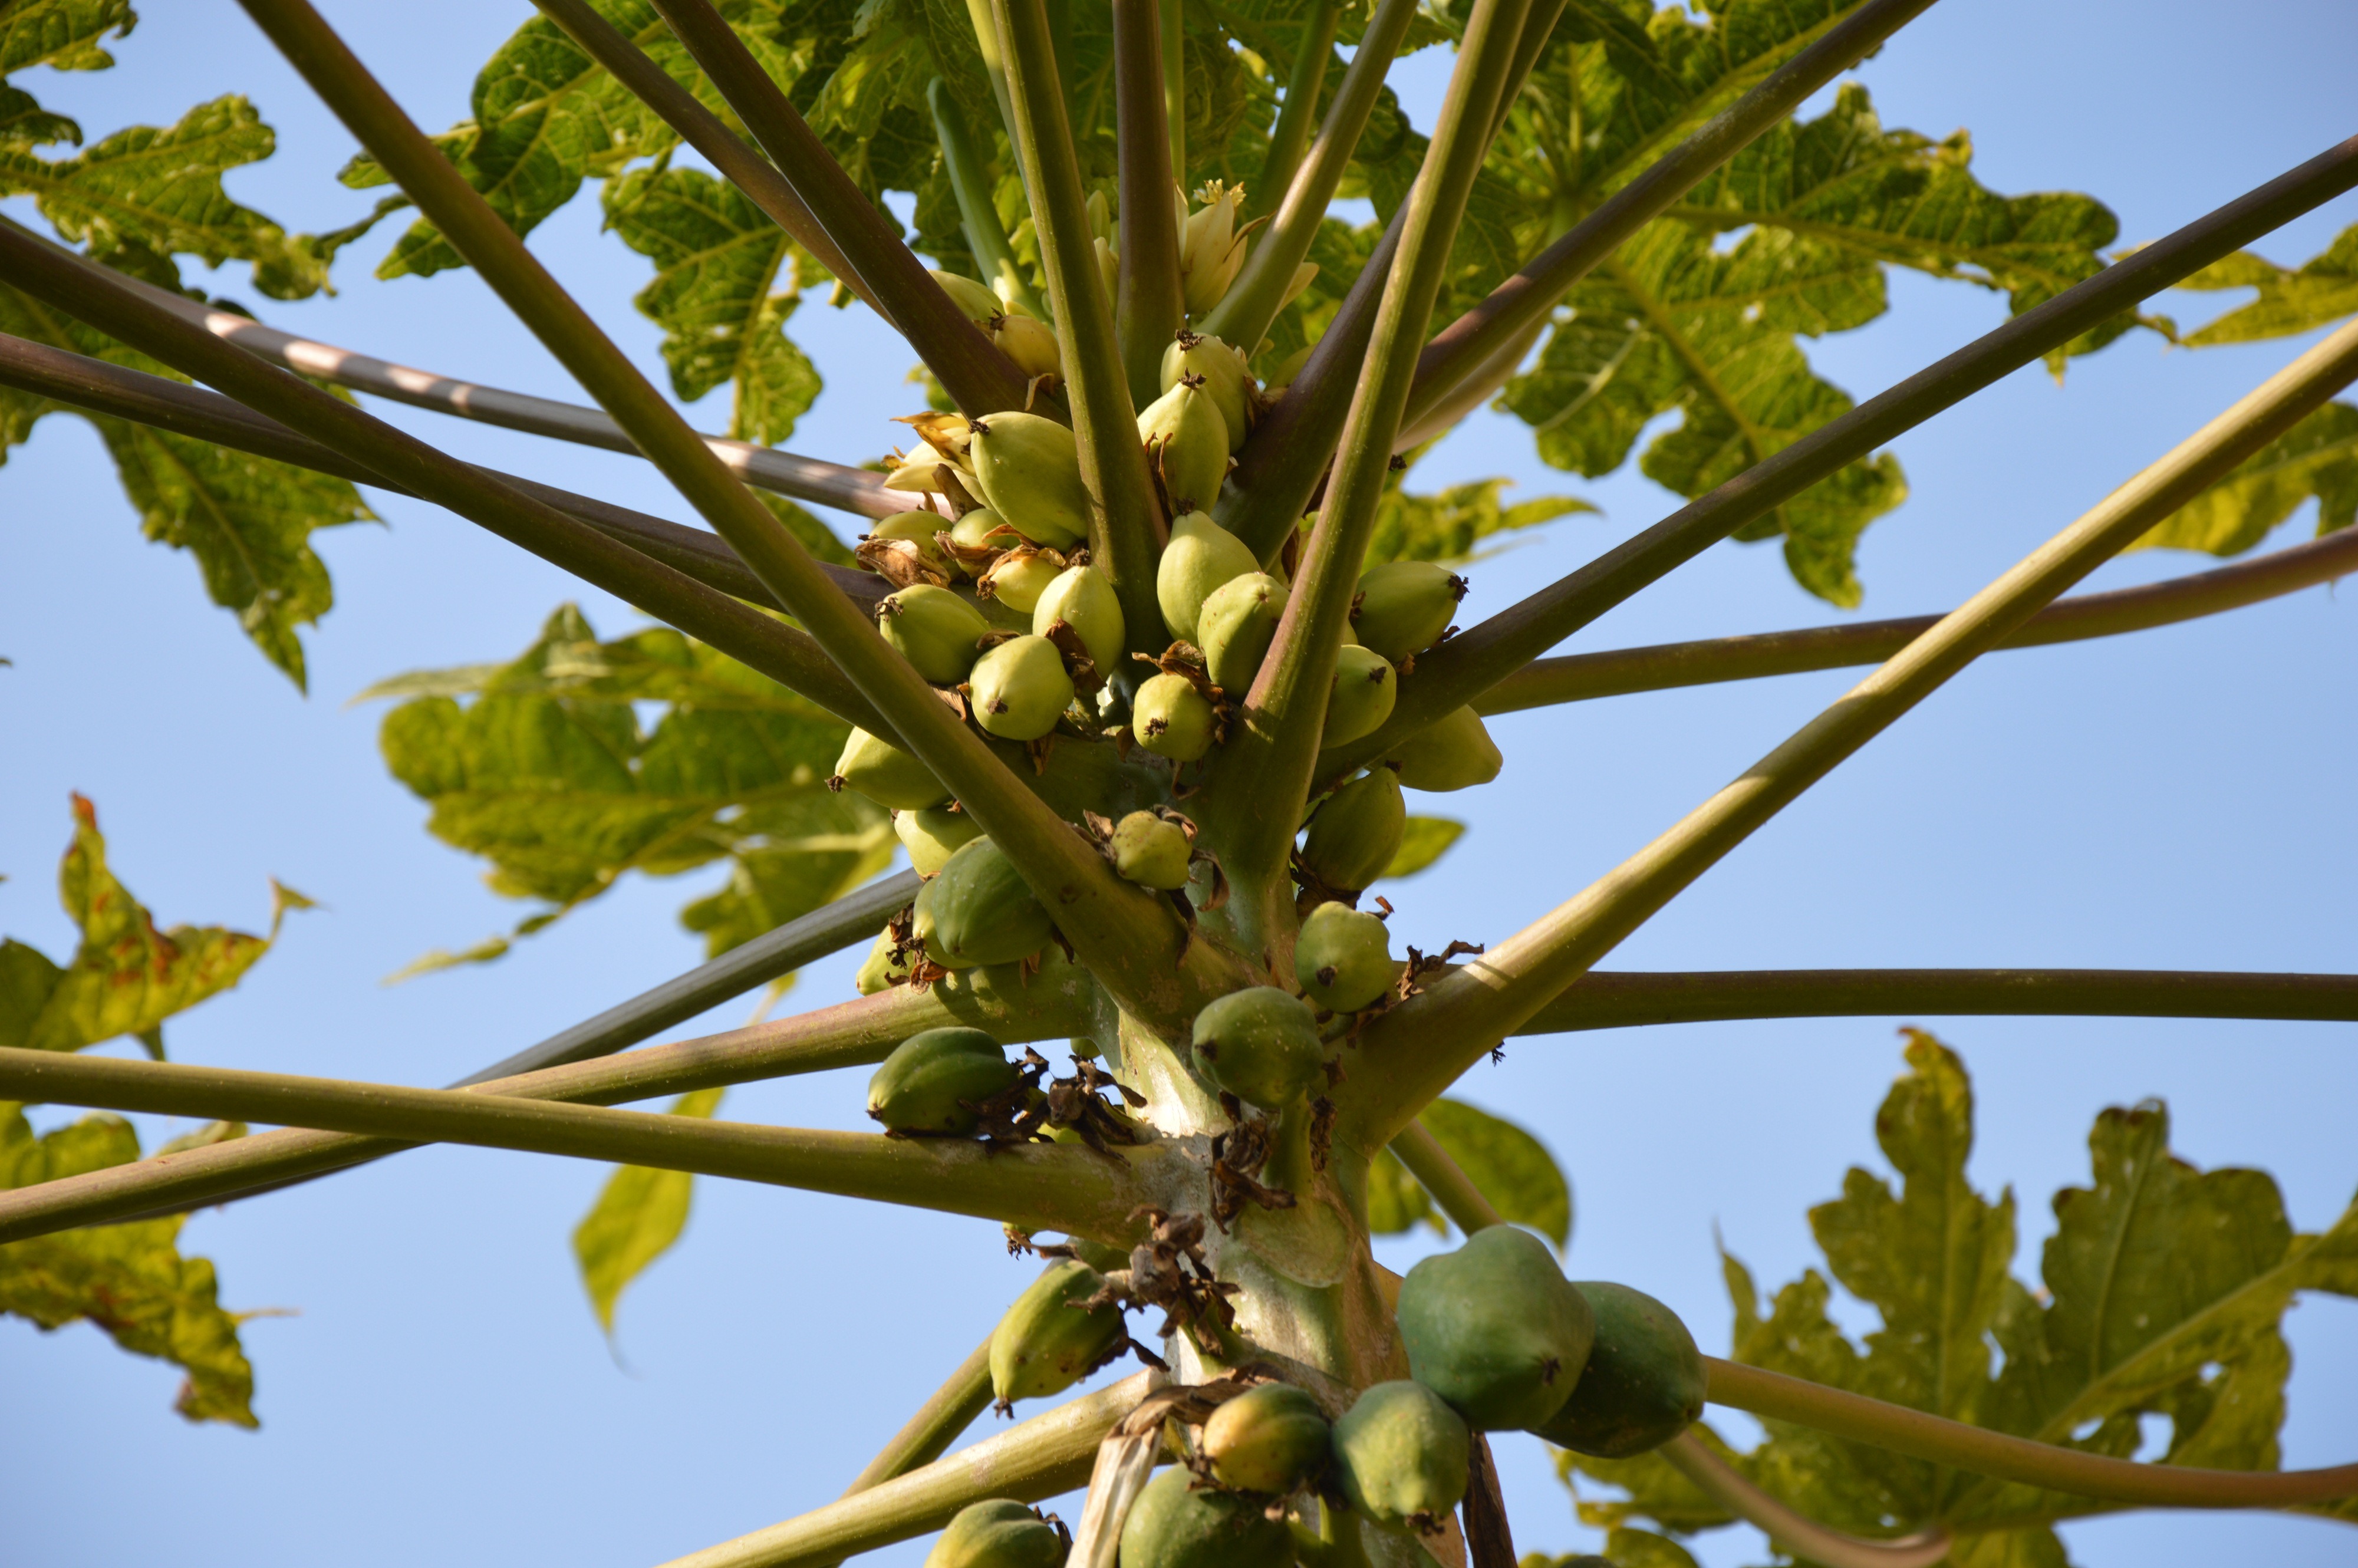
tree, branch, plant, fruit, flower, food, produce, crop, tropical, botany, agriculture, flora, leaves, shrub, branches, fruits, papaya, flowering plant, woody plant, land plant, arecales